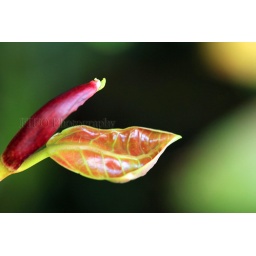
Leaf in green and red